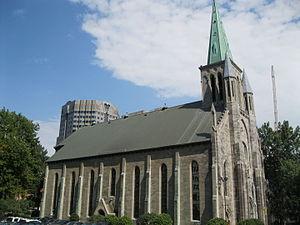
Basilique Saint-Patrick, Montréal
Cette liste recense les biens du patrimoine immobilier de Montréal inscrits au répertoire du patrimoine culturel du Québec. Pour le reste de la région de Montréal, voir Liste du patrimoine immobilier de Montréal.